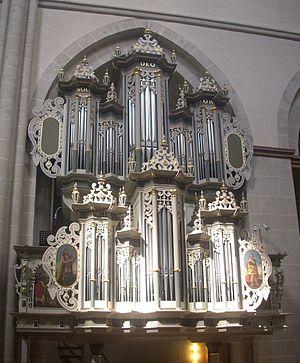
Heinrich Compenius le jeune est un facteur d'orgue saxon.